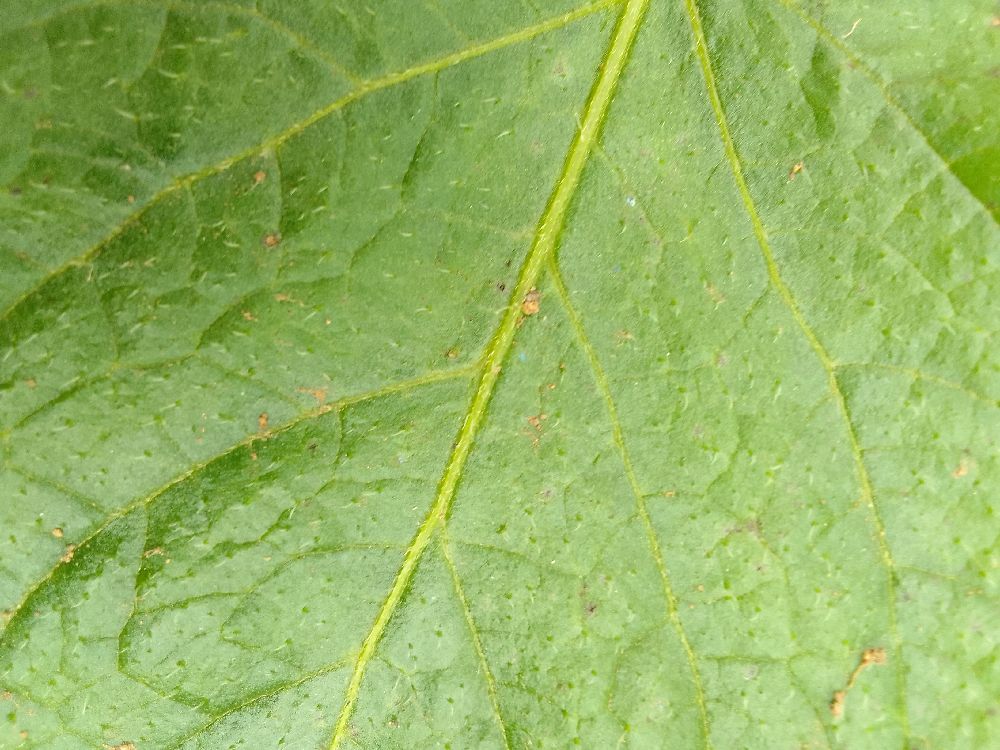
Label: Healthy